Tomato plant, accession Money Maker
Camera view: bottom (45 deg); turntable rotation: 270 degrees
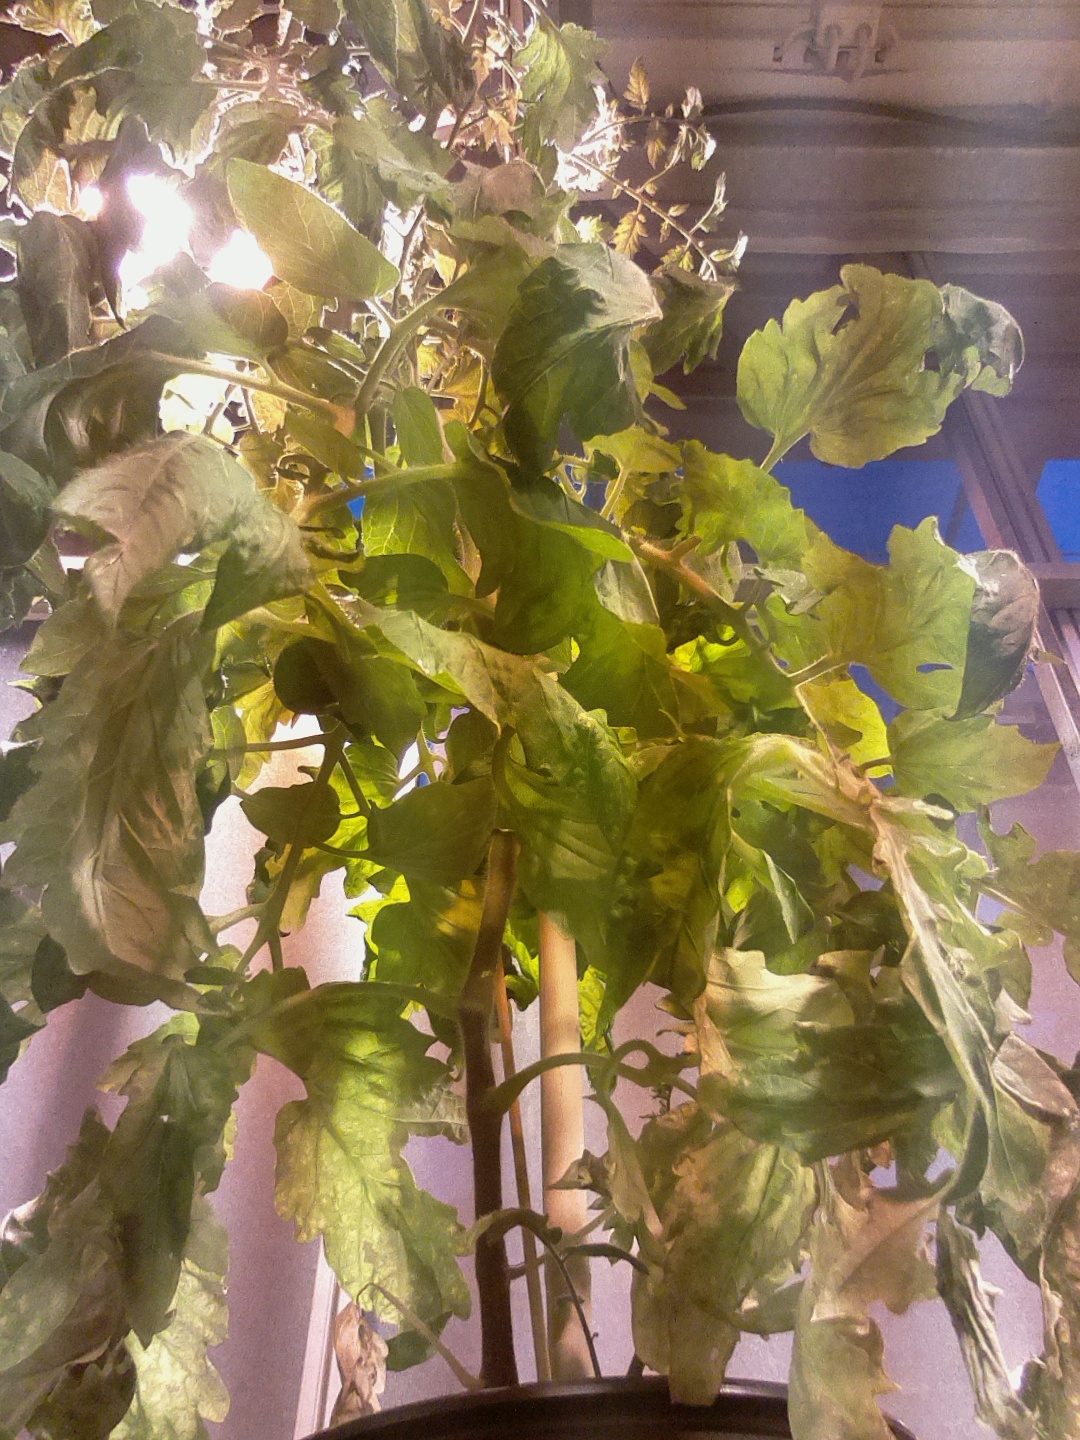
BBCH growth stage 69: End of flowering, 90%-100% of flowers open, more petals falling